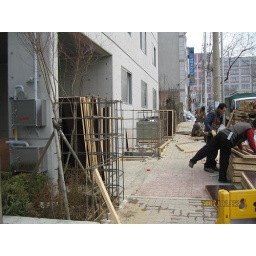
building a wall in front of the new Woosong apartments-08